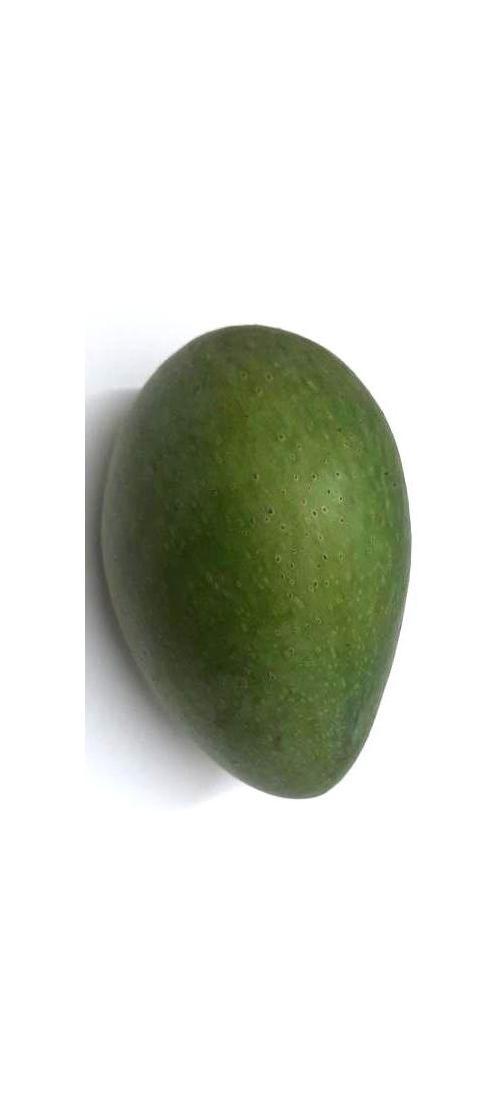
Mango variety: Ashshina Zhinuk